Romain Danzé

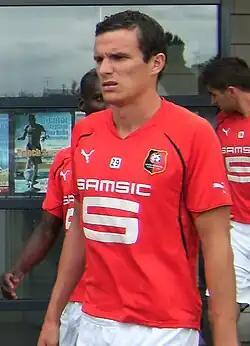
Danzé pictured before a friendly match between Rennes and SM Caen in Ouistreham.

Danzé was involved in the club's first team throughout the summer of 2006 pre–season friendly. He made his Stade Rennais debut on 24 October 2006, starting a match and played 80 minutes as they won 2–0 against Lille OSC in the Round of 16 of the Coupe de la Ligue. Danzé made his Ligue 1 debut on 4 November 2006, coming on as a substitute in a 1–0 win against champions Olympique Lyonnais. A month later, in Rennes' final league match on 23 December 2006, he made his first Ligue 1 start for the club in a 0–0 draw with local rivals Lorient. Following this, Danzé received a handful of first team football for the side, playing in the right–back position. He then scored his first goal for the club, in a 1–0 win against Valenciennes on 27 January 2007. After the match, Manager Pierre Dréossi said: "As for Romain Danzé, he is an efficient player who puts in a lot of effort and knows how to seize his chance." For his performance, it was announced on 2 April 2007 that Danzé signed a three–year contract with the club, with an option of extension. At the end of the 2006–07 season, he made twenty–one appearances and scoring once in all competitions.